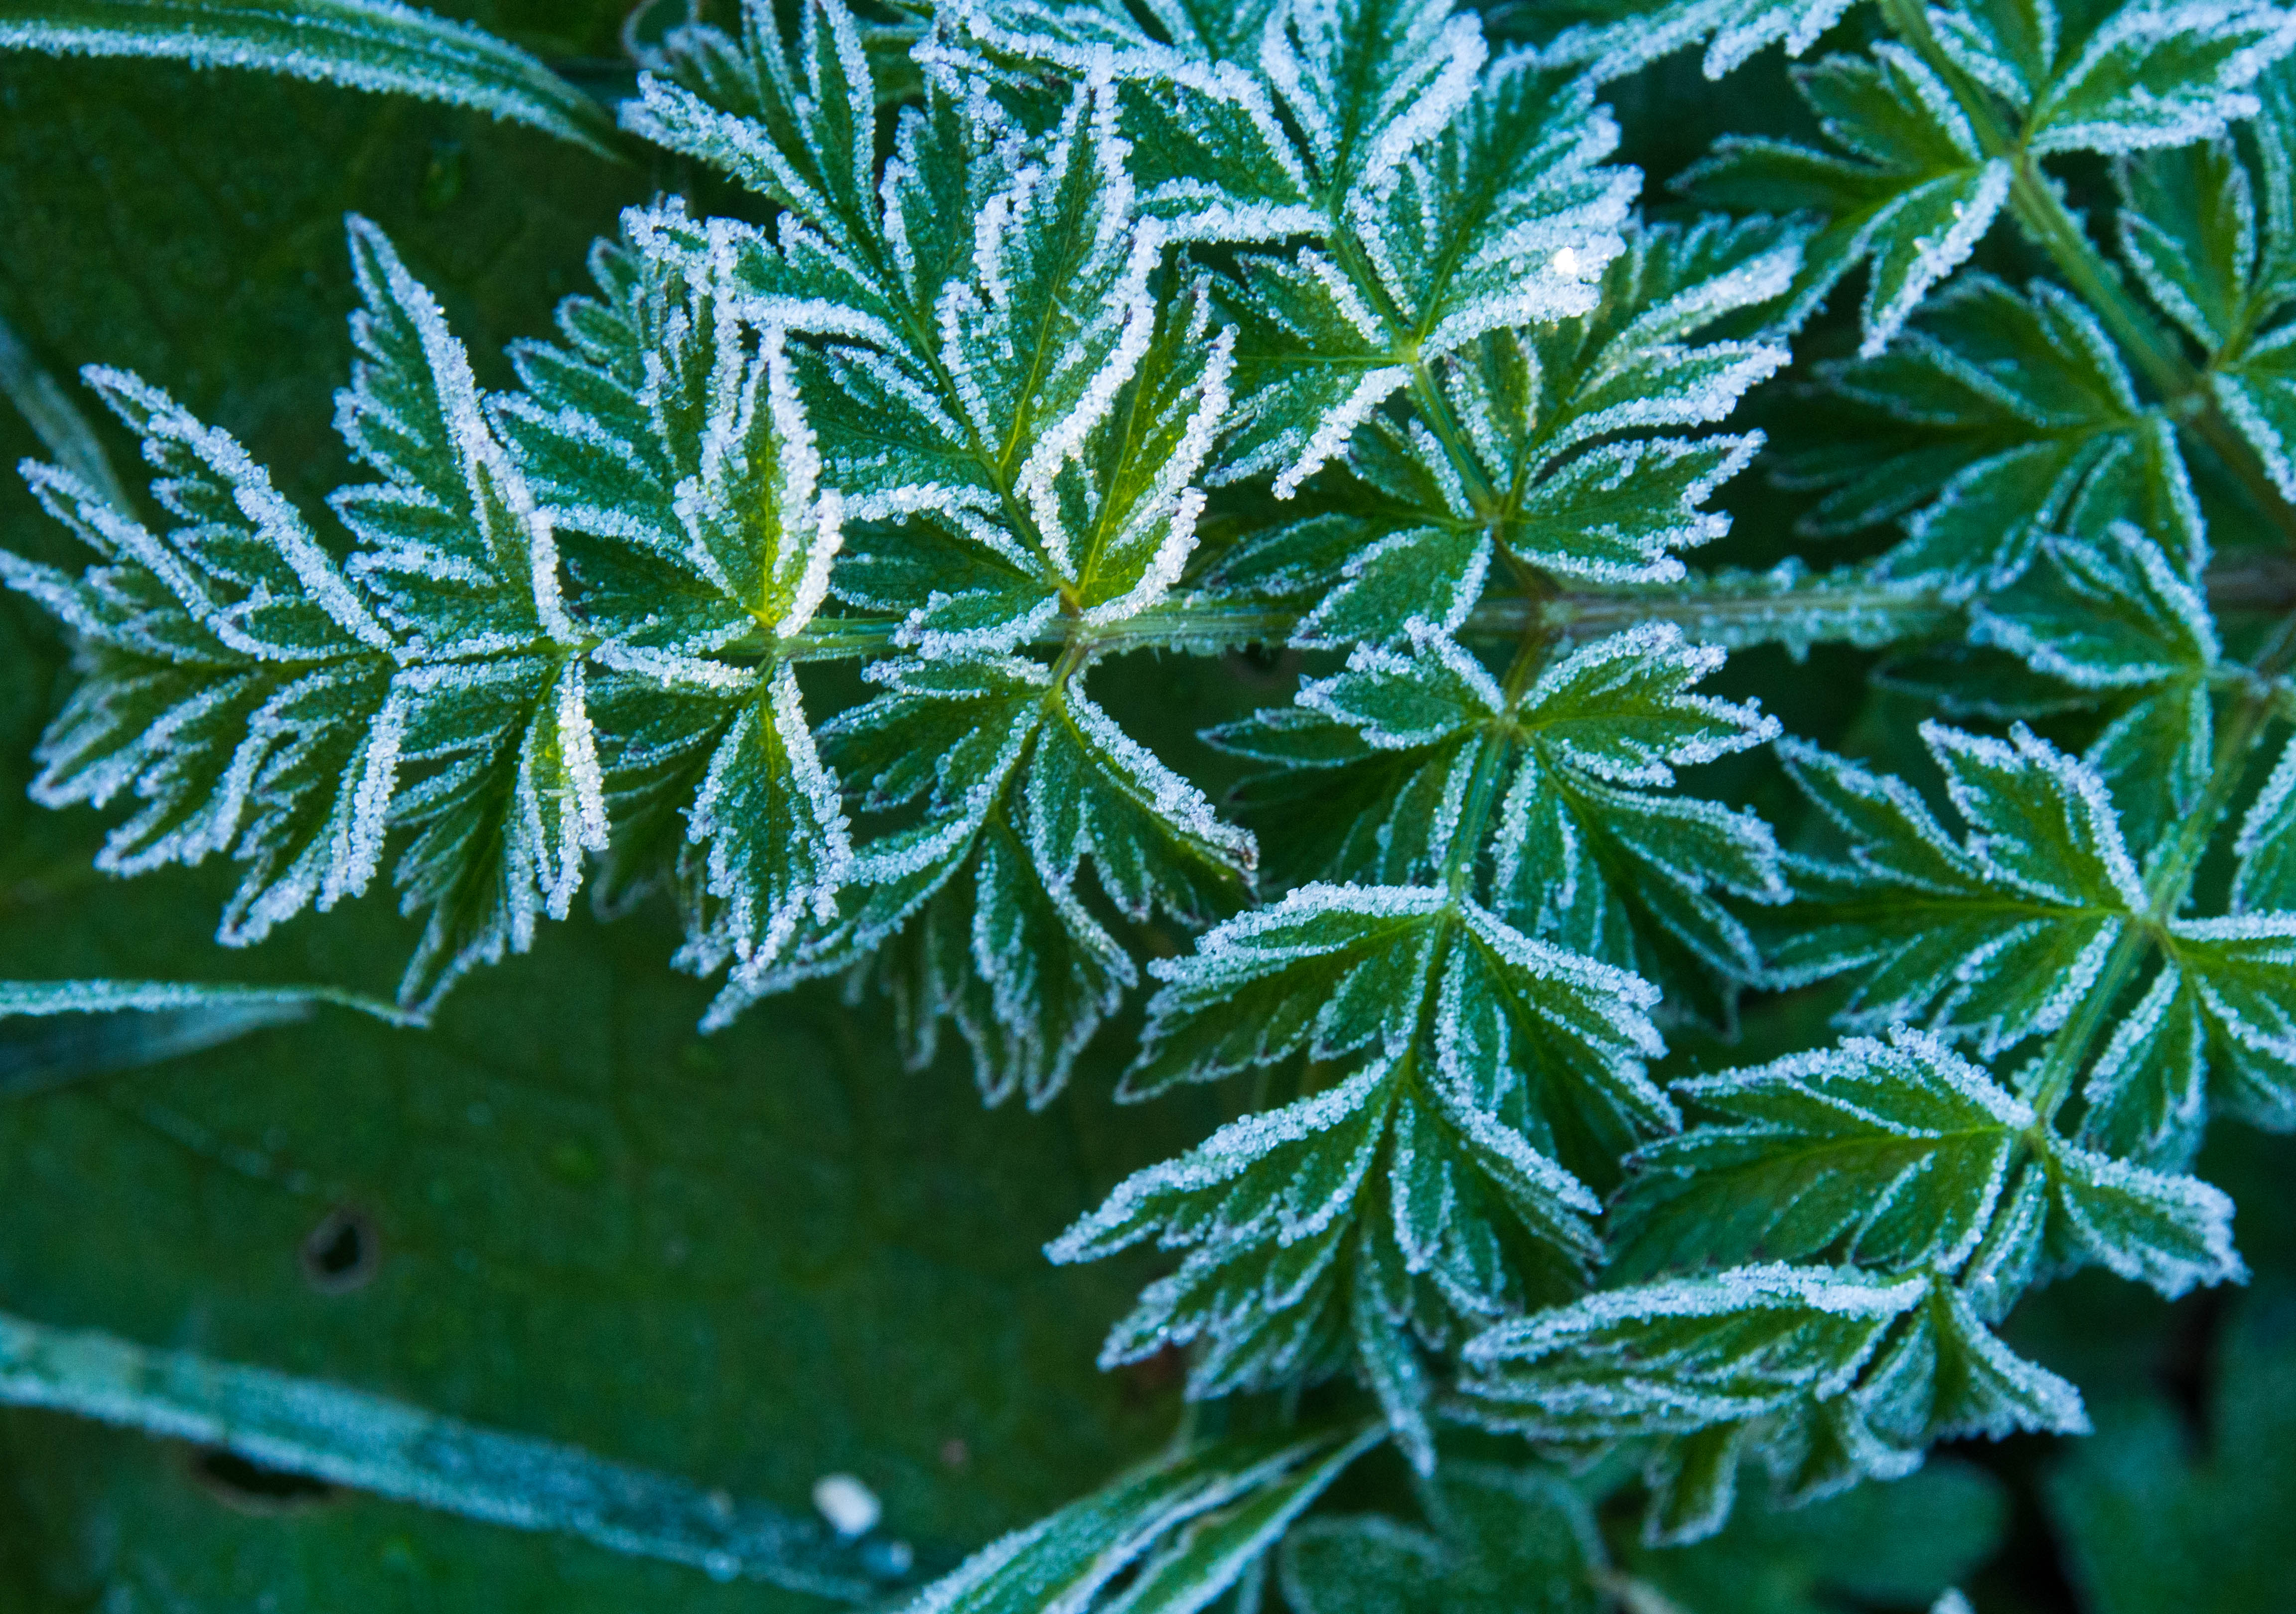
tree, branch, plant, leaf, flower, frost, ice, green, herb, evergreen, autumn, botany, frozen, flora, shrub, em5, olympus, omd, flowering plant, woody plant, land plant